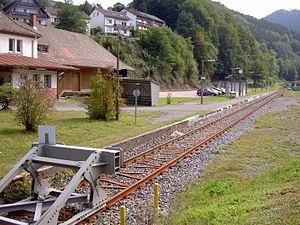
Le Renchtalbahn est une ligne de chemin de fer local, d'une longueur de 29,1 km, reliant Appenweier à Bad Griesbach, une station thermale de Forêt-Noire. Avec une pente maximale d'1 pour 99, elle remonte le cours de la Rench.